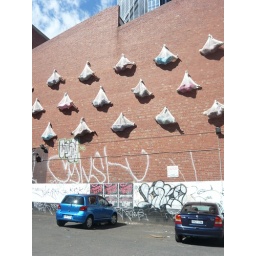
Looked up and saw &amp;quot;bodies&amp;quot; resting on a car park wall in central Melbourne.